Emanuel Schikaneder

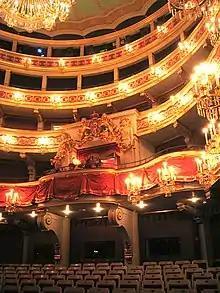
Auditorium of Regensburg Theatre

Schikaneder received his education at a Jesuit school in Regensburg as well as training in the local cathedral as a singer. As a young adult, he began to pursue his career in the theater, appearing with Andreas Schopf's theatrical troupe around 1773 and performing opera, farce, and Singspiel. Schikaneder danced at a court ballet in Innsbruck in 1774, and the following year his Singspiel "Die Lyranten" was debuted there. This was a great success and was performed frequently in the following years. Schikaneder was the librettist, composer, and principal singer, a versatility he would continue to exhibit throughout his career.